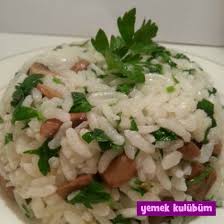
Yemek: pirinc_pilavi